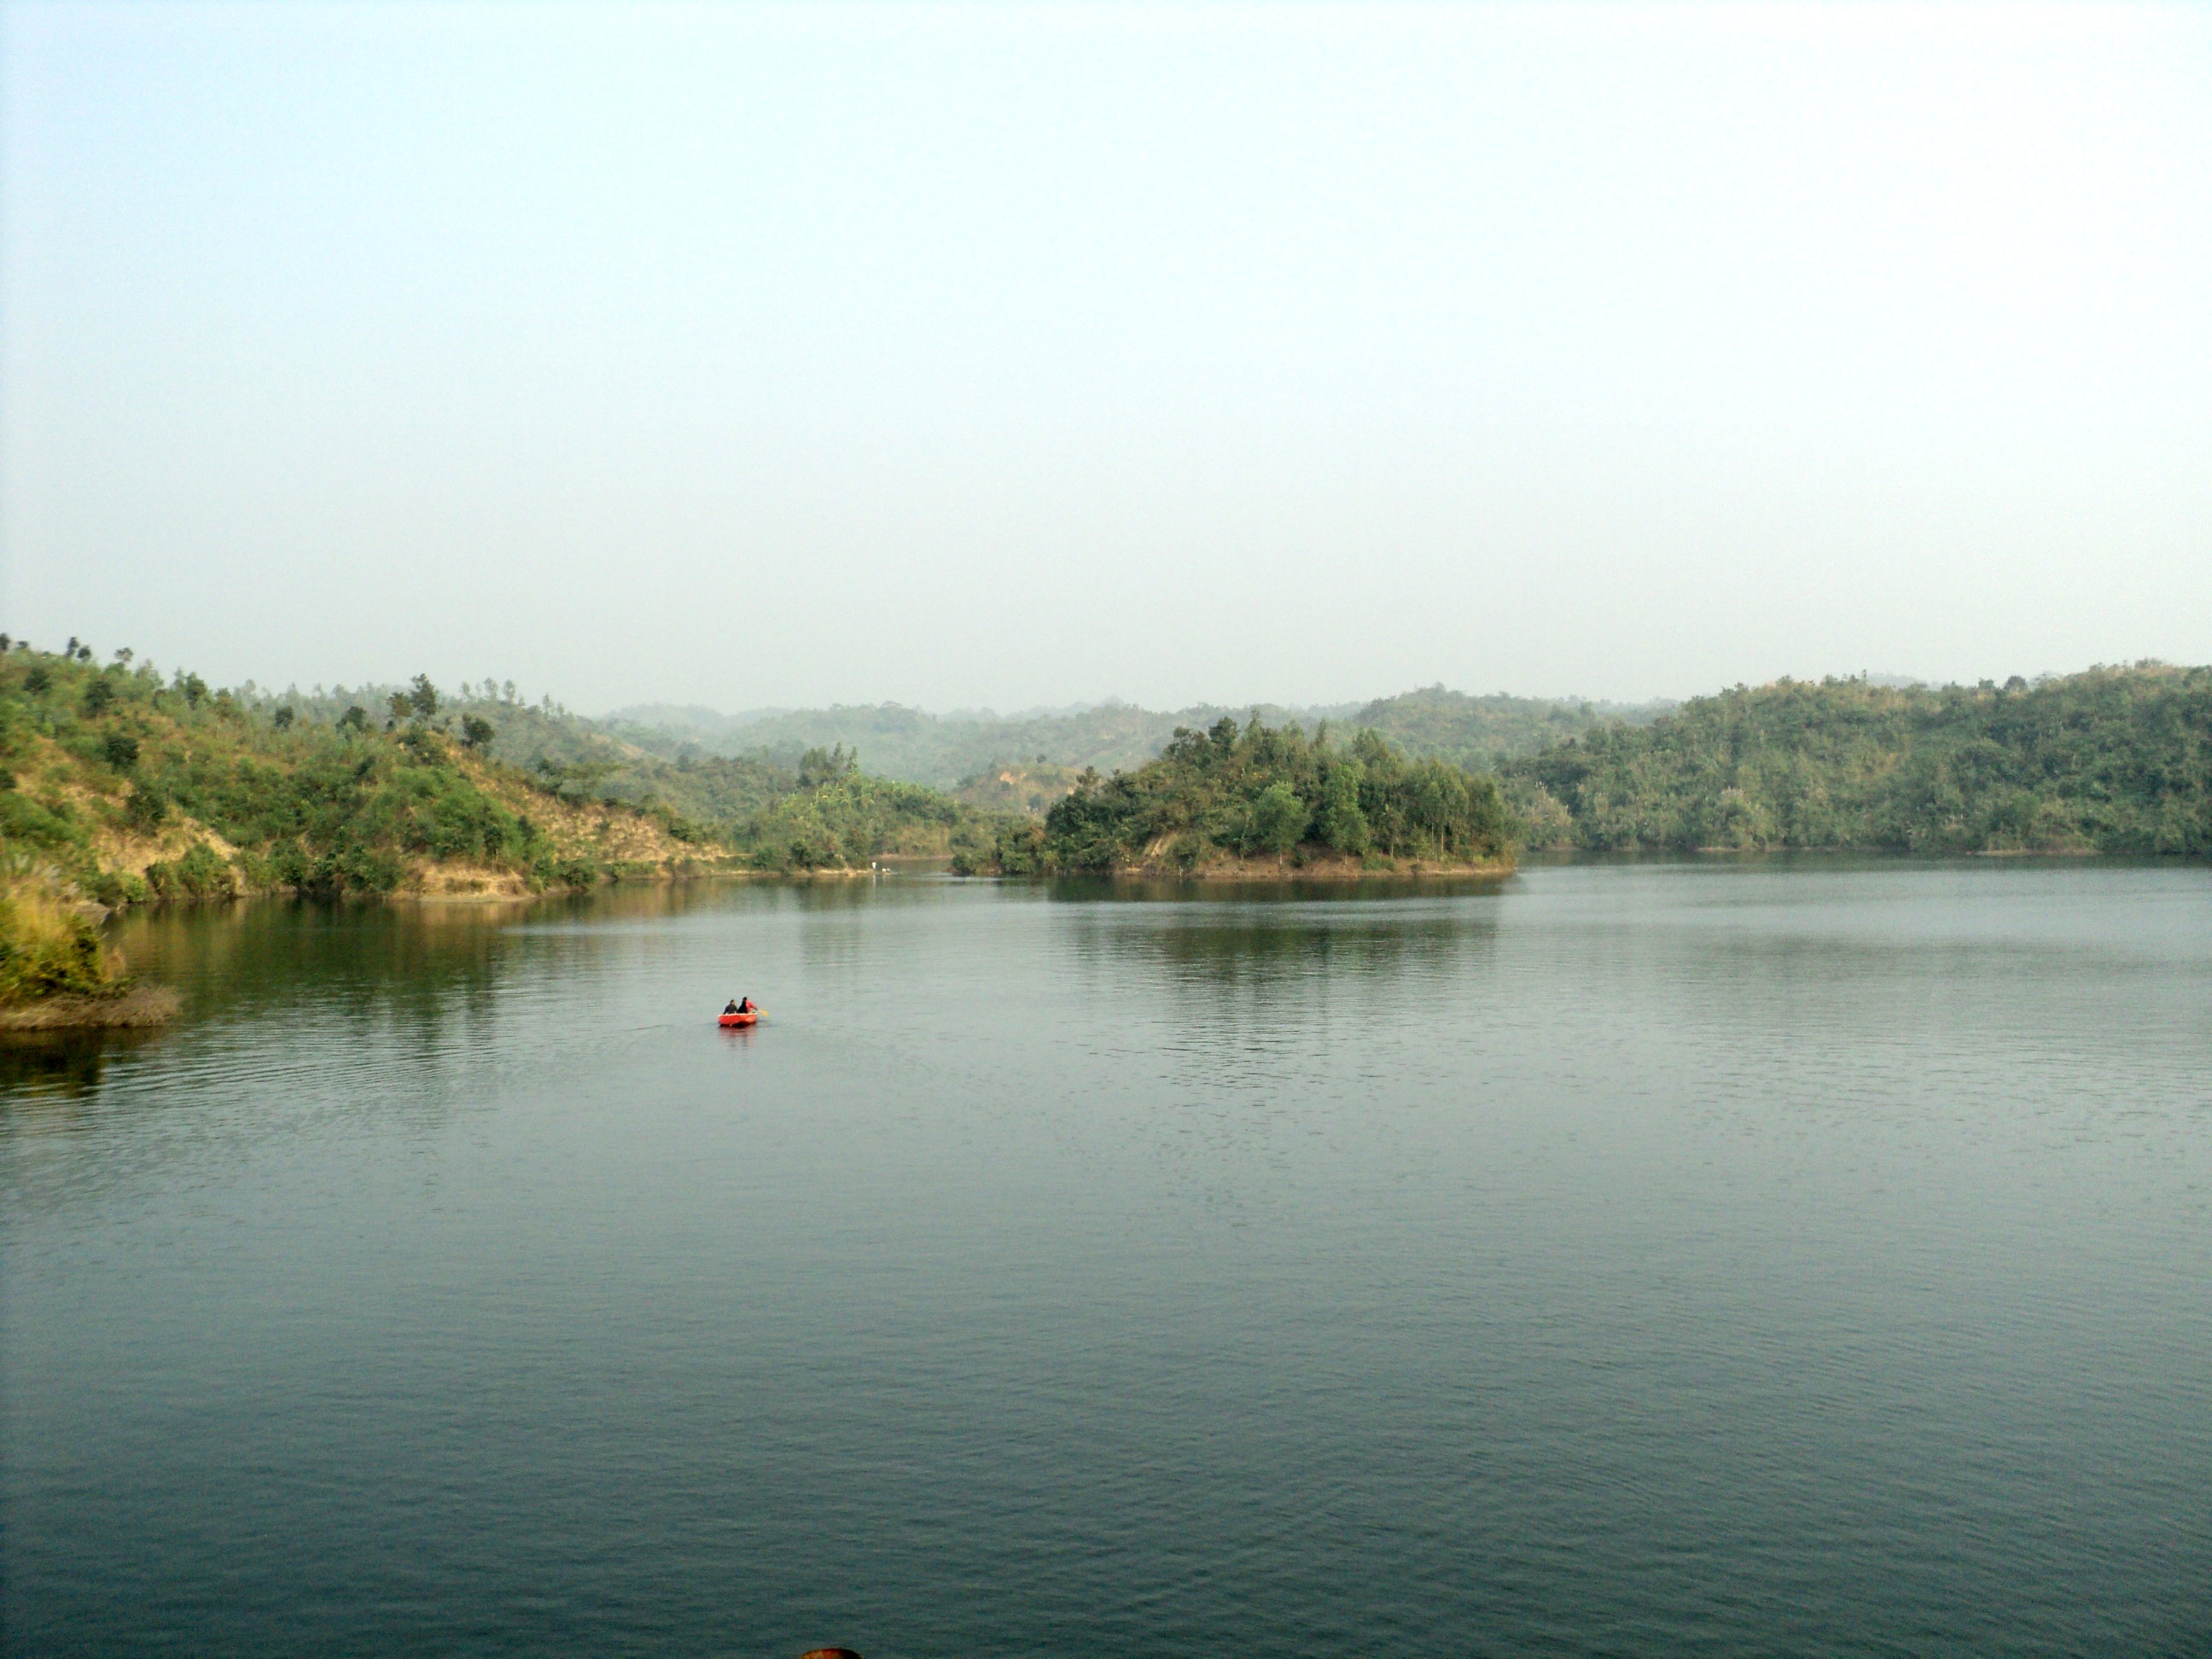
water, lake, river, vehicle, bay, reservoir, waterway, body of water, loch, atmospheric phenomenon